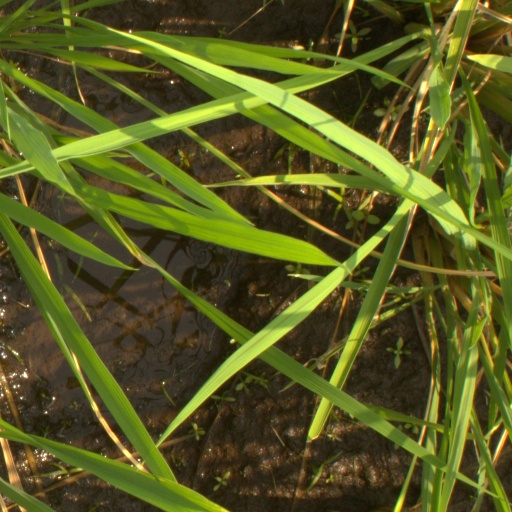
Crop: rice